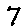
Label: 7